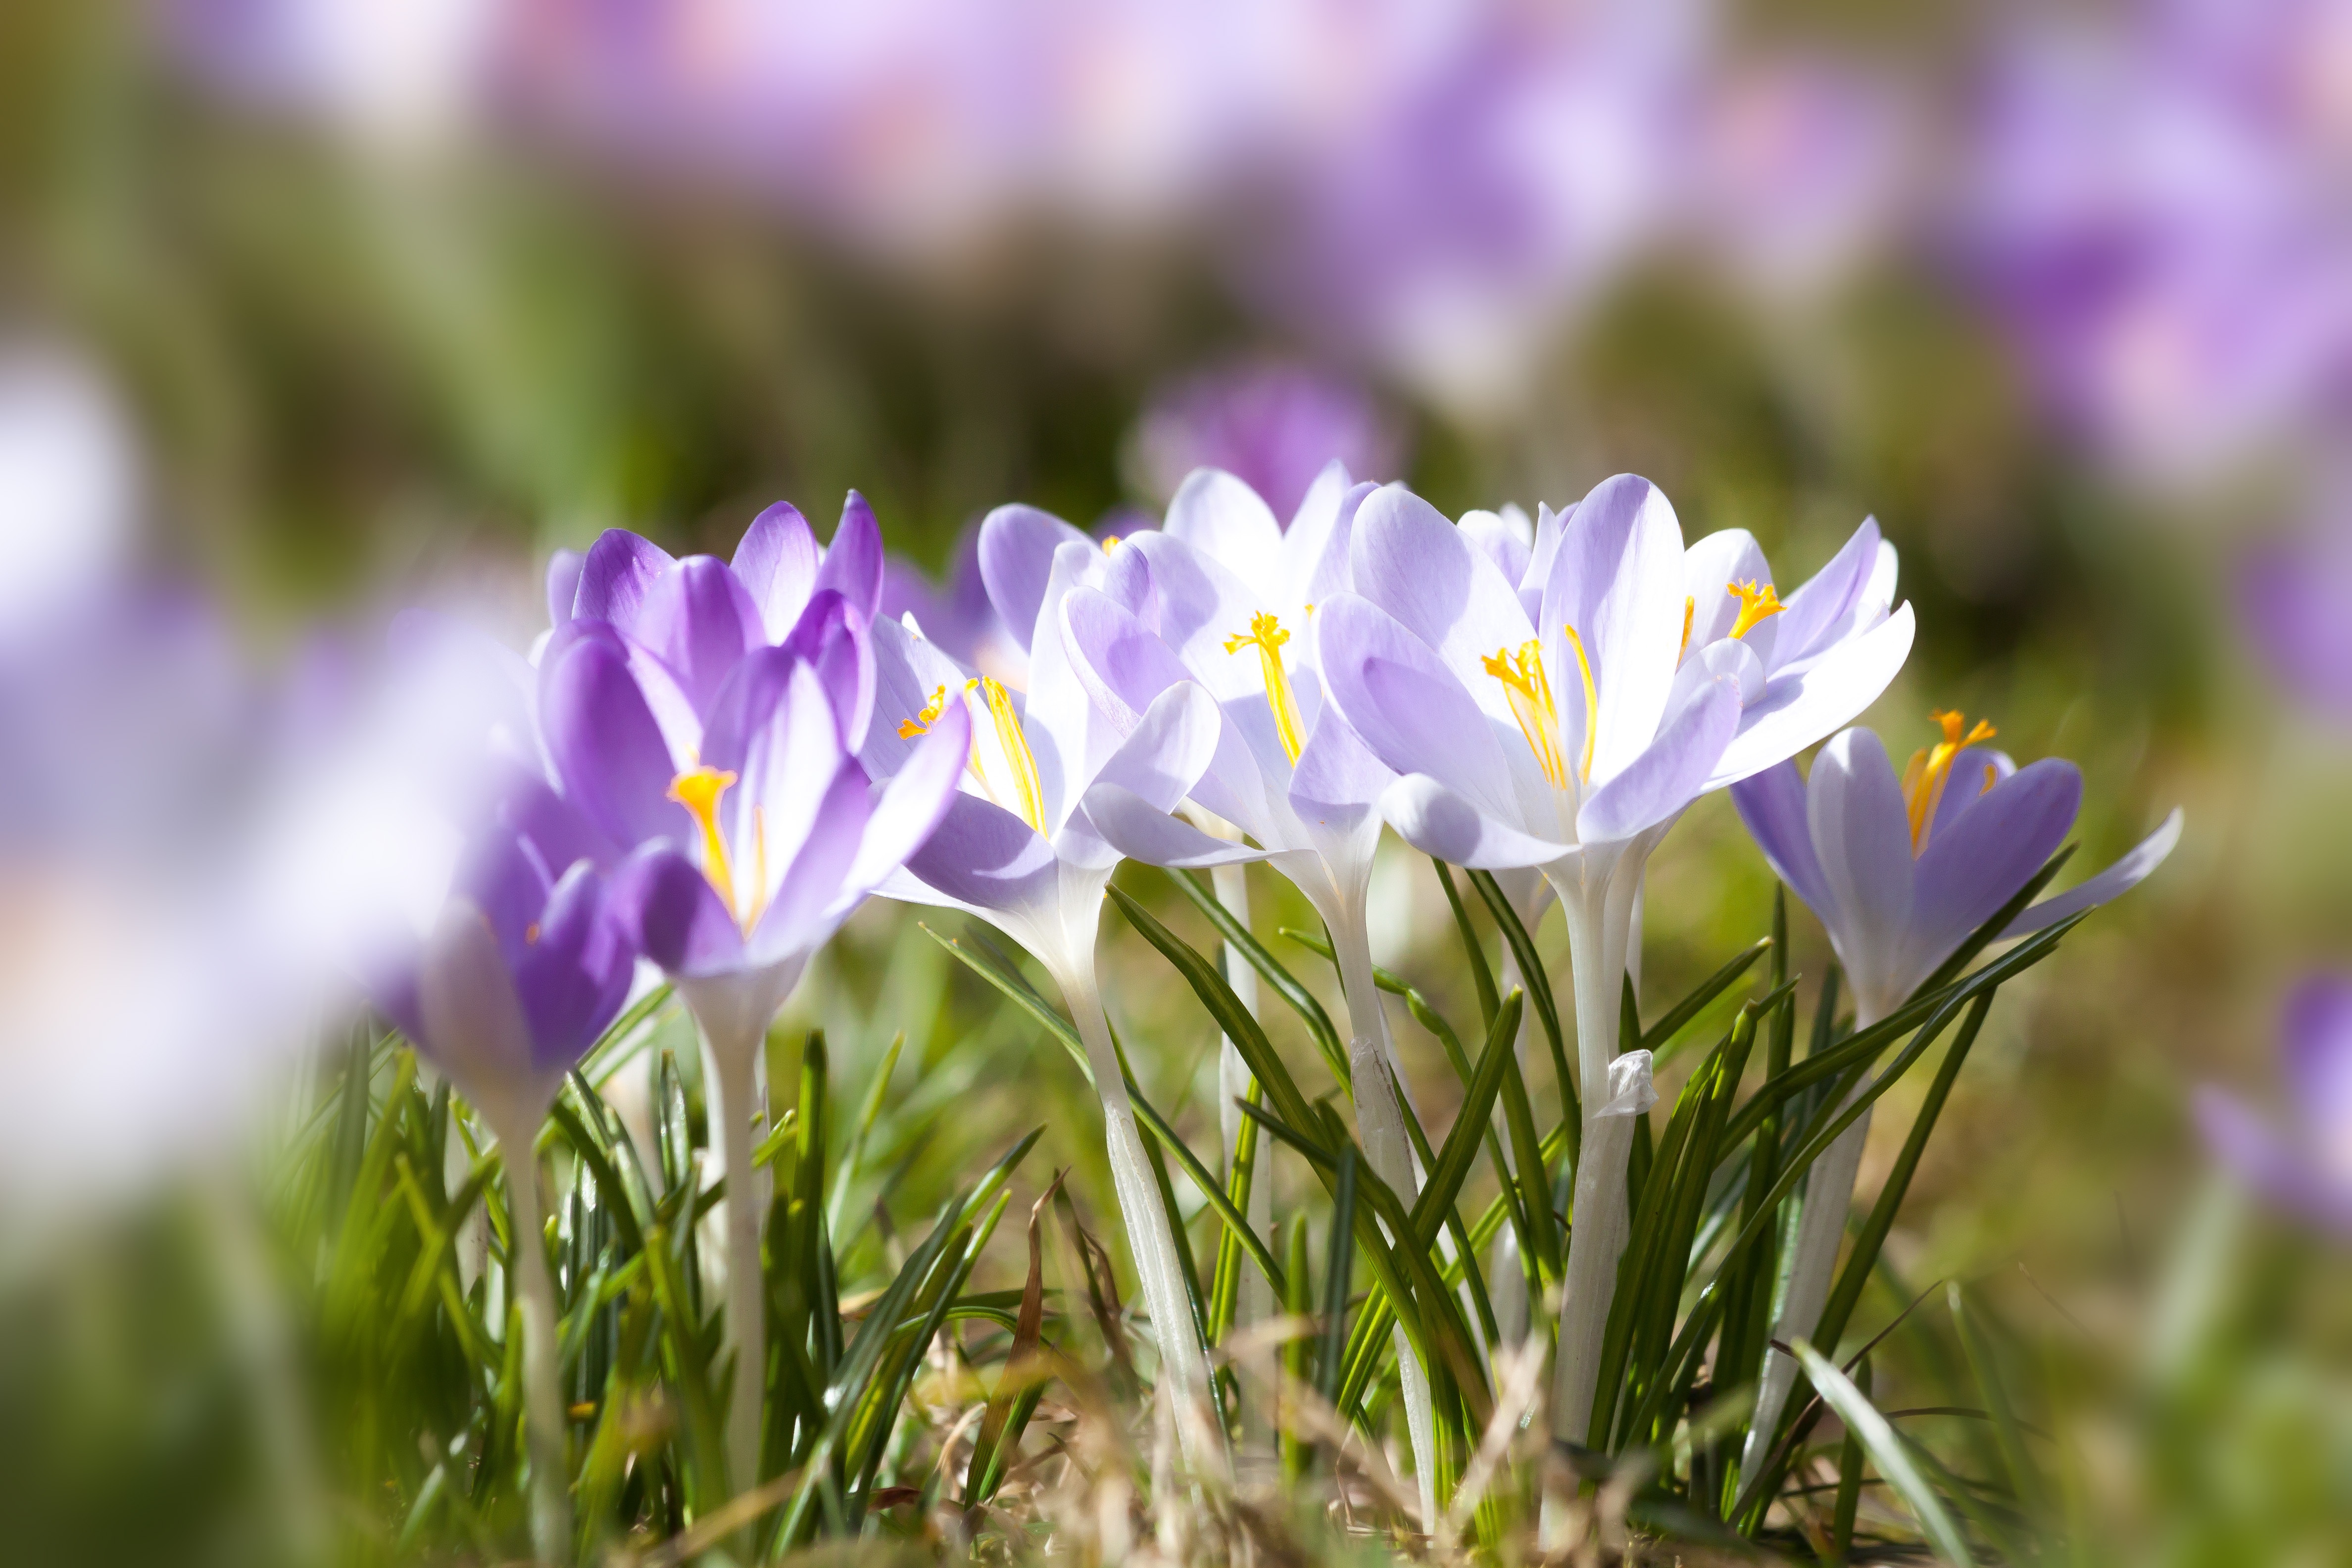
nature, grass, blossom, plant, field, meadow, flower, purple, bloom, spring, botany, flora, wildflower, flowers, violet, crocus, spring crocus, macro photography, spring awakening, fr hlingsanfang, the beginning of spring, schwertliliengewaechs, flowering plant, lenz, land plant, iris family, crocus candidus, wild species, krokus hybrid